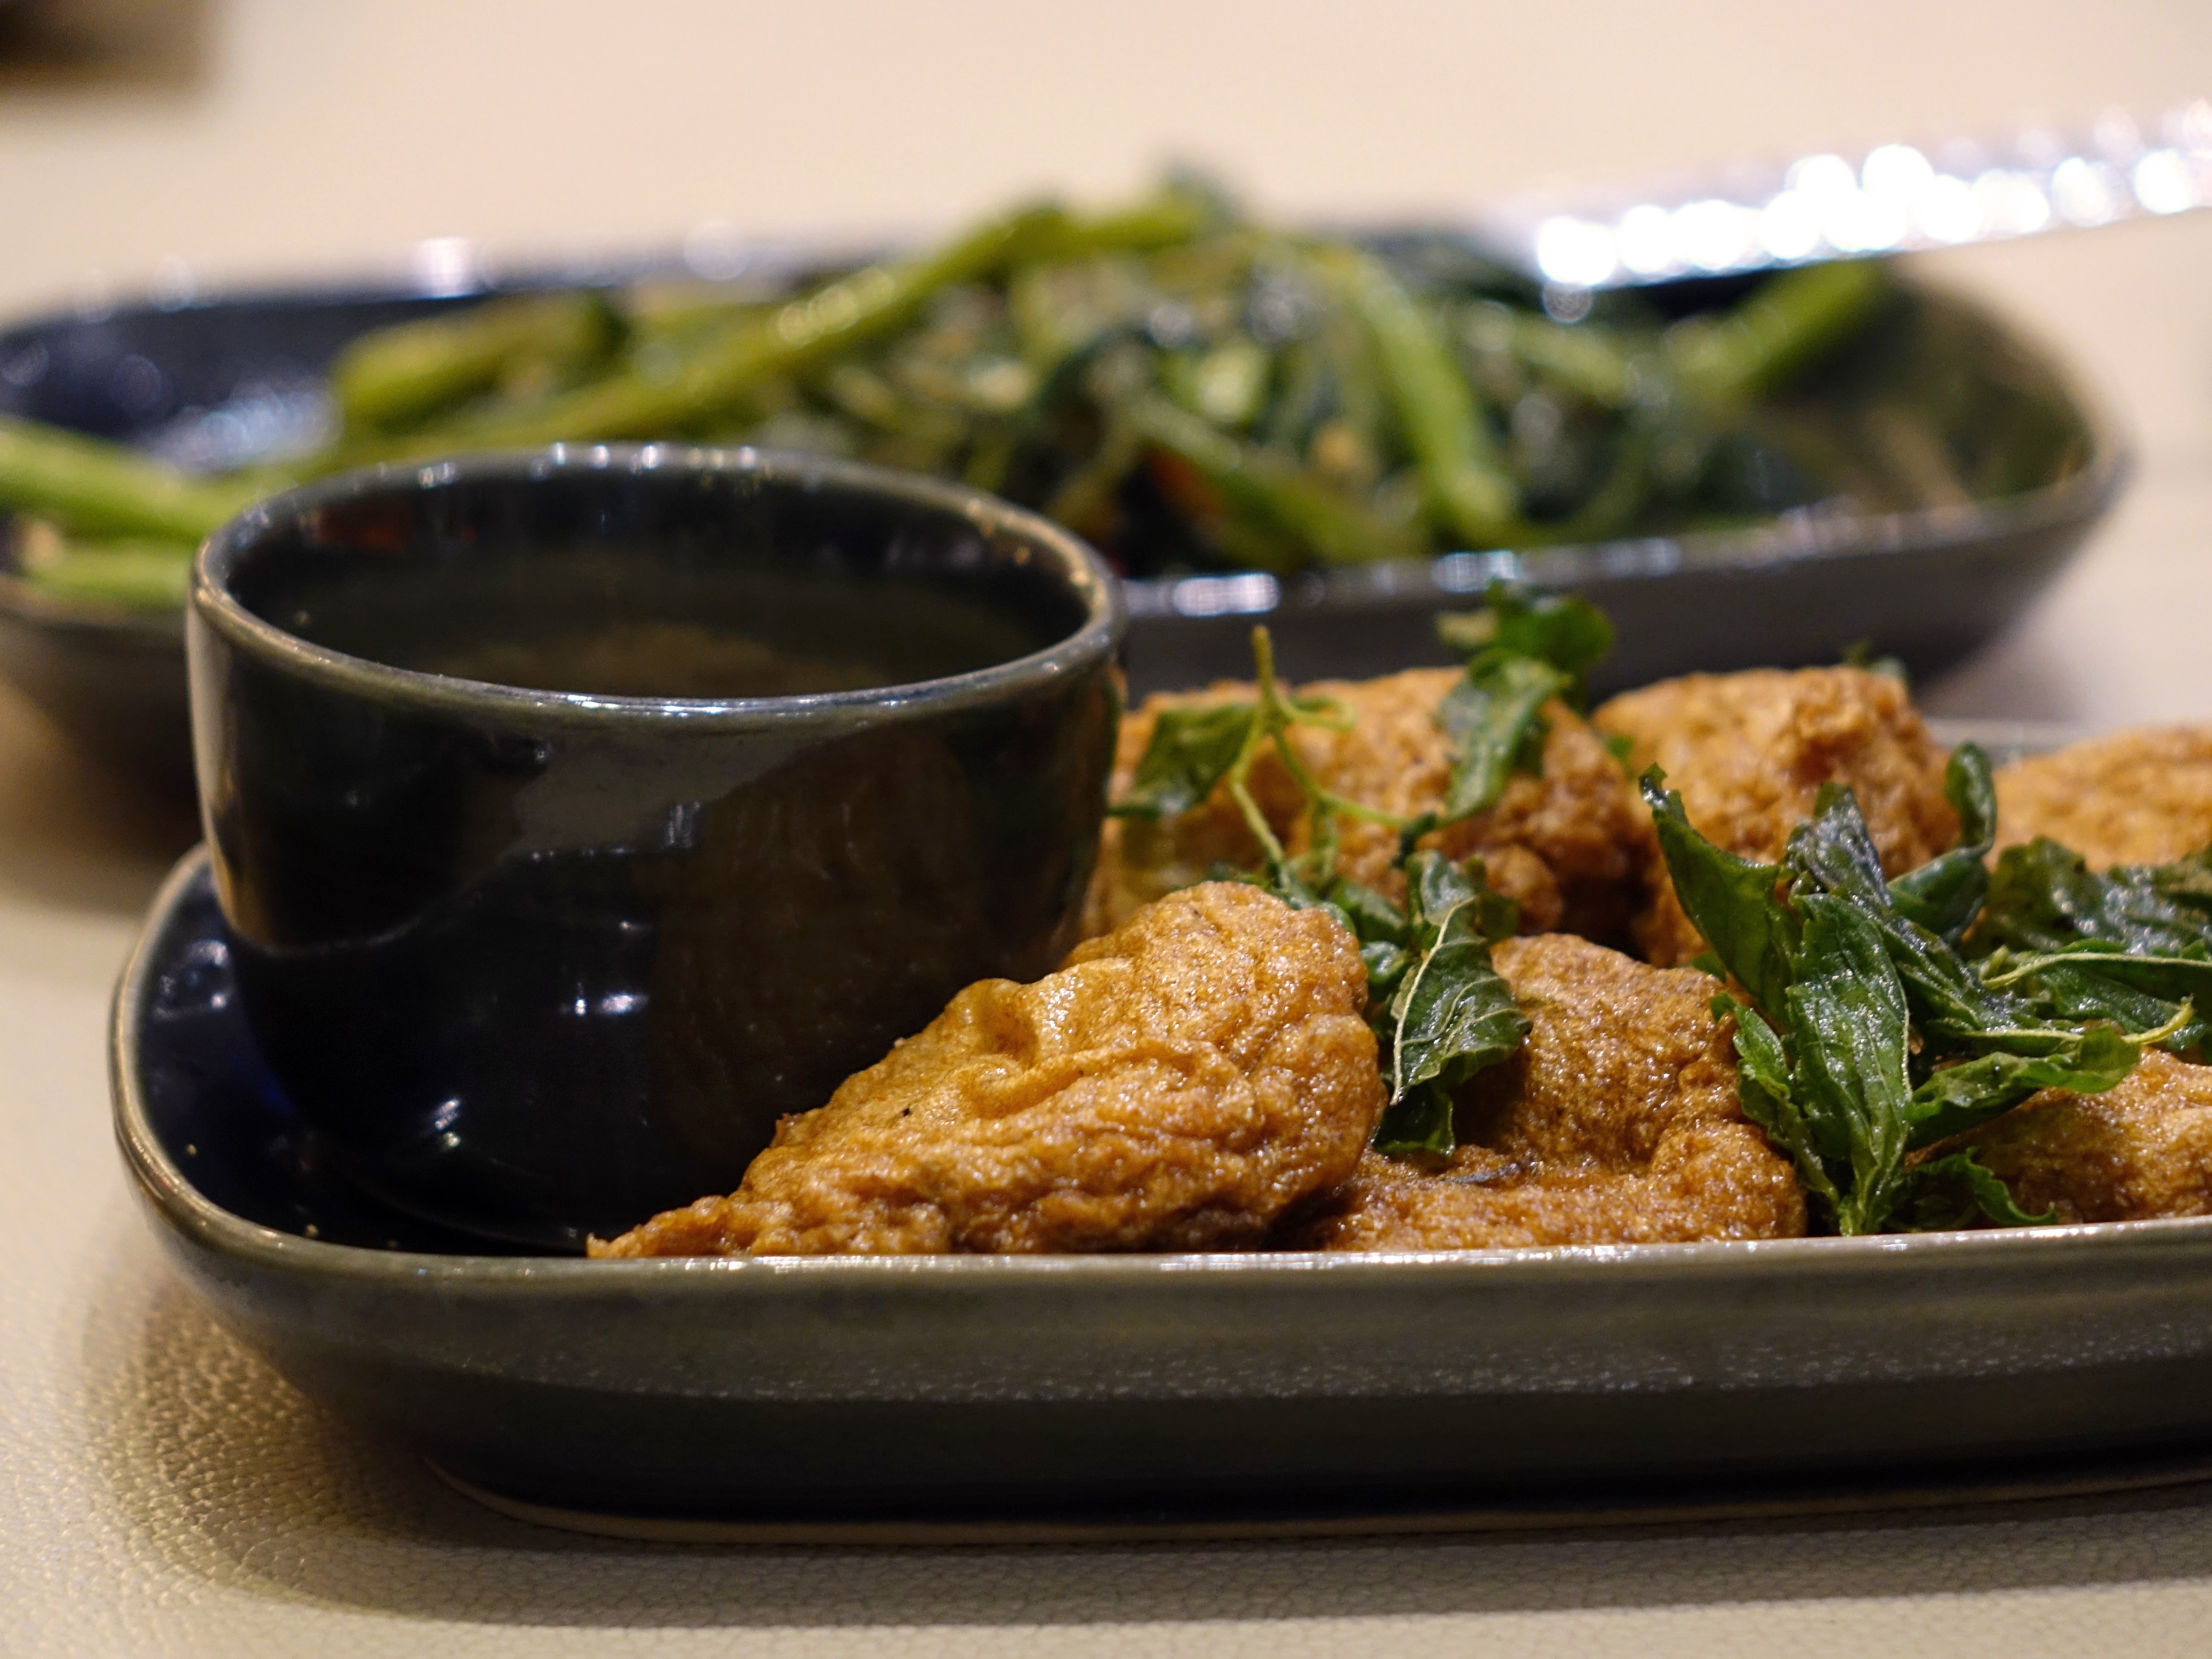
restaurant, dish, meal, food, cooking, produce, vegetable, lunch, cuisine, thailand, asian food, fried, vegetarian food, fish cake, tod mun pla